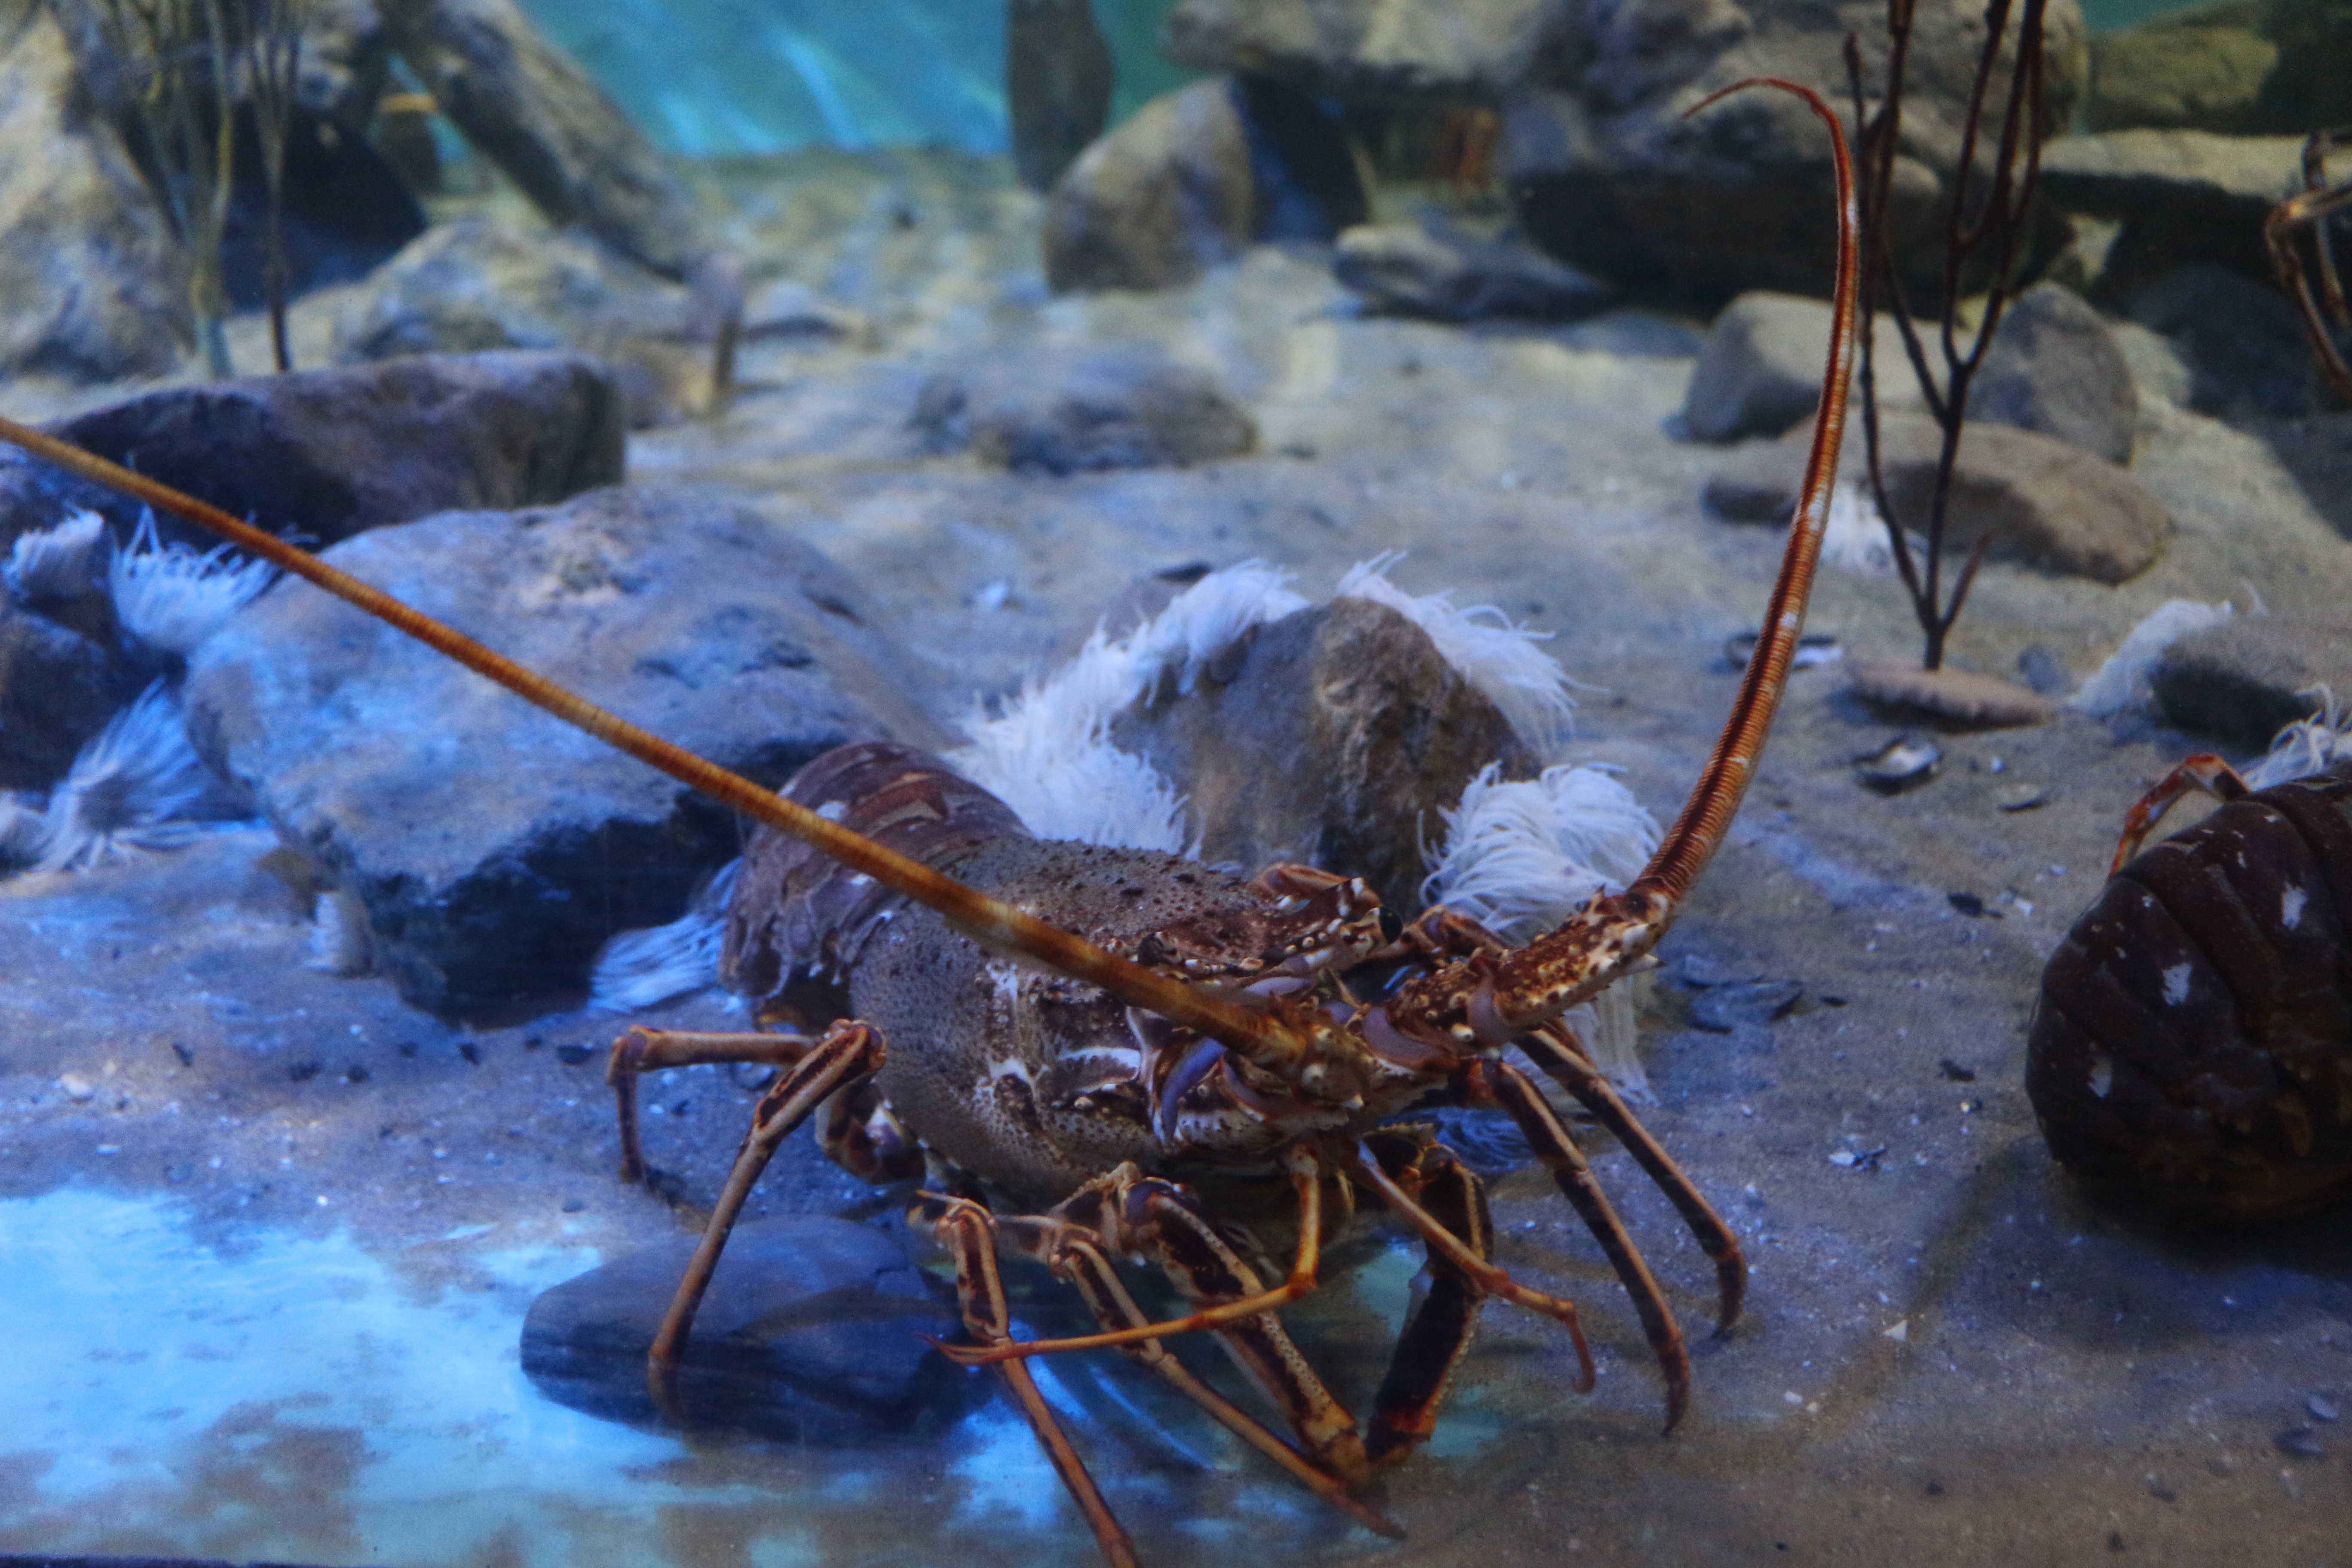
underwater, food, biology, seafood, shellfish, sealife, crab, invertebrate, lobster, crustacean, aquarium, marine, marine biology, decapoda, spiny lobster